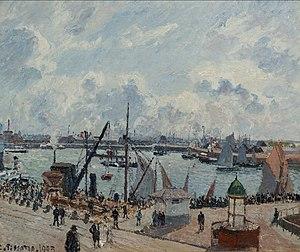
Tableau de Camille Pisssaro sur le port du Havre (Sein-Maritime).